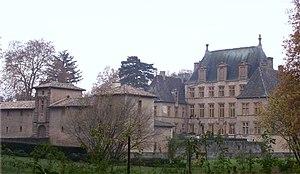
Château de Fléchères, commune de Fareins dans l'Ain.
La liste des châteaux de l'Ain recense de manière non exhaustive les châteaux, maisons fortes, mottes castales, situés dans le département français de l'Ain. Il est fait état des inscriptions et classements au titre des monuments historiques.